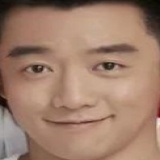
diễn viên Trịnh Khải